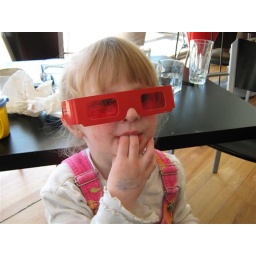
Ella in the red glasses - rather tired.